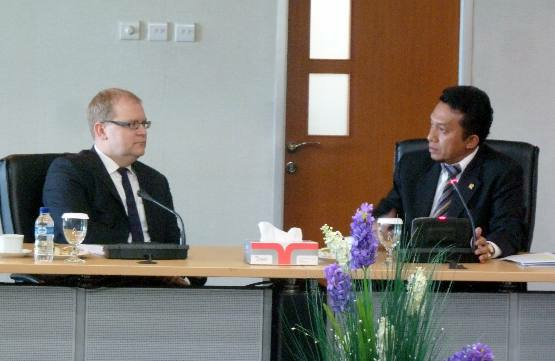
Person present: Yes